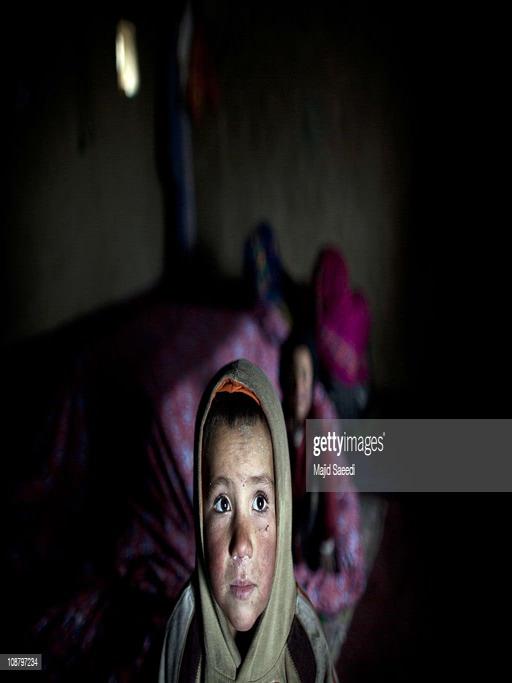
a child wears a sweatshirt indoors south .